Kermeter

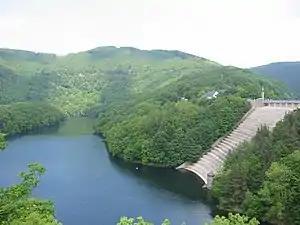
The Kermeter: in the foreground the "Obersee" (Pre-basin of the Rur Dam) and the wall of the Urft Dam

The Kermeter is an upland region, up to , which is part of the Rureifel within the North Eifel in the districts of Aachen, Düren and Euskirchen in the southwestern part of the state of North Rhine-Westphalia in Germany.